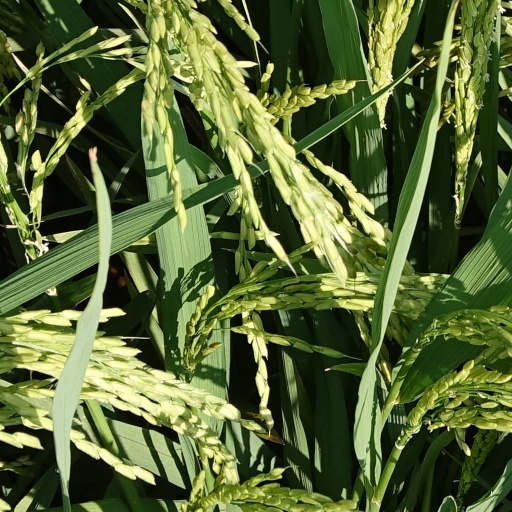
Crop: rice